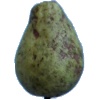
Label: pear_stone